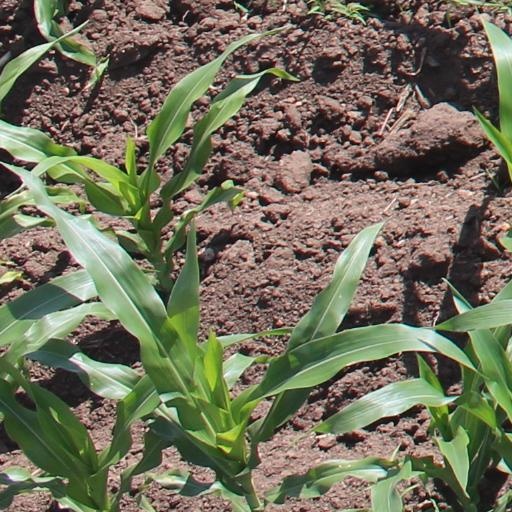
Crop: maize; corn